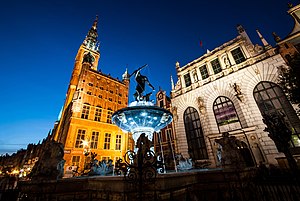
Polen / Byer
Gdańsk
Polen, officielt Republikken Polen er et land i Centraleuropa og grænser til Tyskland mod vest, Tjekkiet og Slovakiet mod syd, Ukraine og Hviderusland mod øst, og Østersøen mod nord, Litauen og Rusland mod øst. Polen deler søgrænser med Danmark og Sverige. Med et samlet areal på 312 696 km² er Polen verdens 69. største land og det 9. største i Europa. Polens befolkning udgør 38,5 millioner indbyggere og gør det til det 33. mest befolkede land i verden.